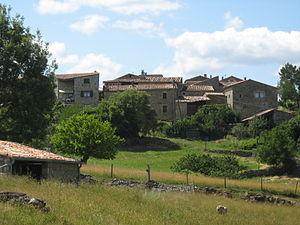
Le village de Ailhon.
Ailhon est une commune française, située dans le département de l'Ardèche en région Auvergne-Rhône-Alpes.